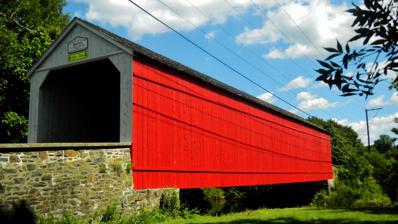
Building: Mood's Covered Bridge
Country: United States of America
Year built: 1874
United States historic place Mood's Covered Bridge Formerly listed on the U.S. National Register of Historic Places Moods Covered Bridge, August 2011 Show map of Pennsylvania Show map of the United States Location E of Perkasie on LR 09118, East Rockhill Township, Pennsylvania Coordinates 40°22′52″N 75°16′18″W / 40.3812°N 75.27164°W / 40.3812; -75.27164 Area 0.1 acres (0.040 ha) Built 1874 Architectural style Town truss MPS Covered Bridges of the Delaware River Watershed TR NRHP reference No. 80003440 Significant dates Added to NRHP December 1, 1980 Removed from NRHP August 19, 2004 Mood's Covered Bridge was an historic, American covered bridge that was located in East Rockhill Township , Bucks County , Pennsylvania . It crossed the East Branch Perkiomen Creek . History and architectural features Built in 1874 and designed in the town truss style, the bridge was 120 feet long and 15 feet wide. It was added to the National Register of Historic Places on December 1, 1980. It was destroyed by arson on June 22, 2004, and subsequently removed from the National Register of Historic Places. The wooden cover was subsequently rebuilt and the bridge reopened on February 15, 2008. References